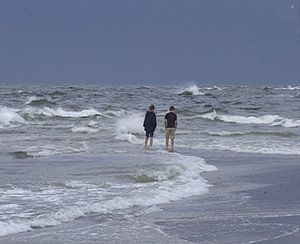
Grenen
Grenen.
Grenen nord for Skagen er spidsen af Skagens Odde. Grenen dannes af sand, der af havet transporteres nordpå langs hele Jyllands vestkyst. Odden vokser gennemsnitligt med ca. 10 meter om året i nordøstlig retning mod Sverige.